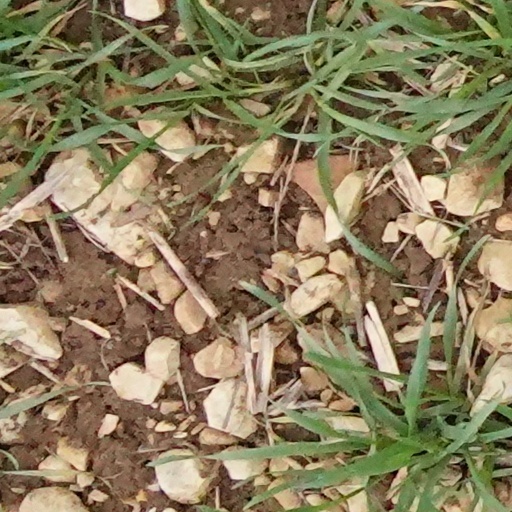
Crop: wheat